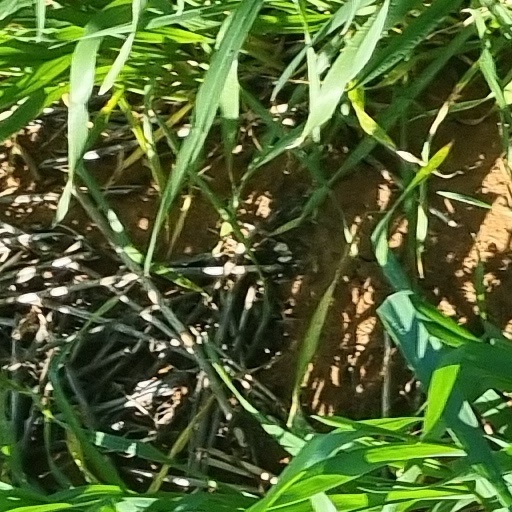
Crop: wheat